Esk War Memorial

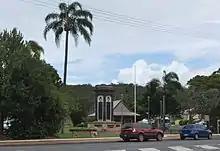
Esk Memorial Park

Esk Memorial Park, which contains two stone monuments and landscaped paths and gardens, is located in the main street of Esk.